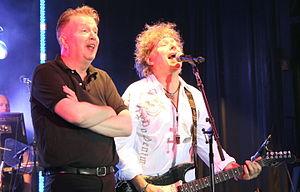
Tom Robinson est un auteur-compositeur-interprète anglais, connu principalement pour ses chansons Glad to be Gay, 2-4-6-8 Motorway, Don't Take No for an Answer et War Baby.